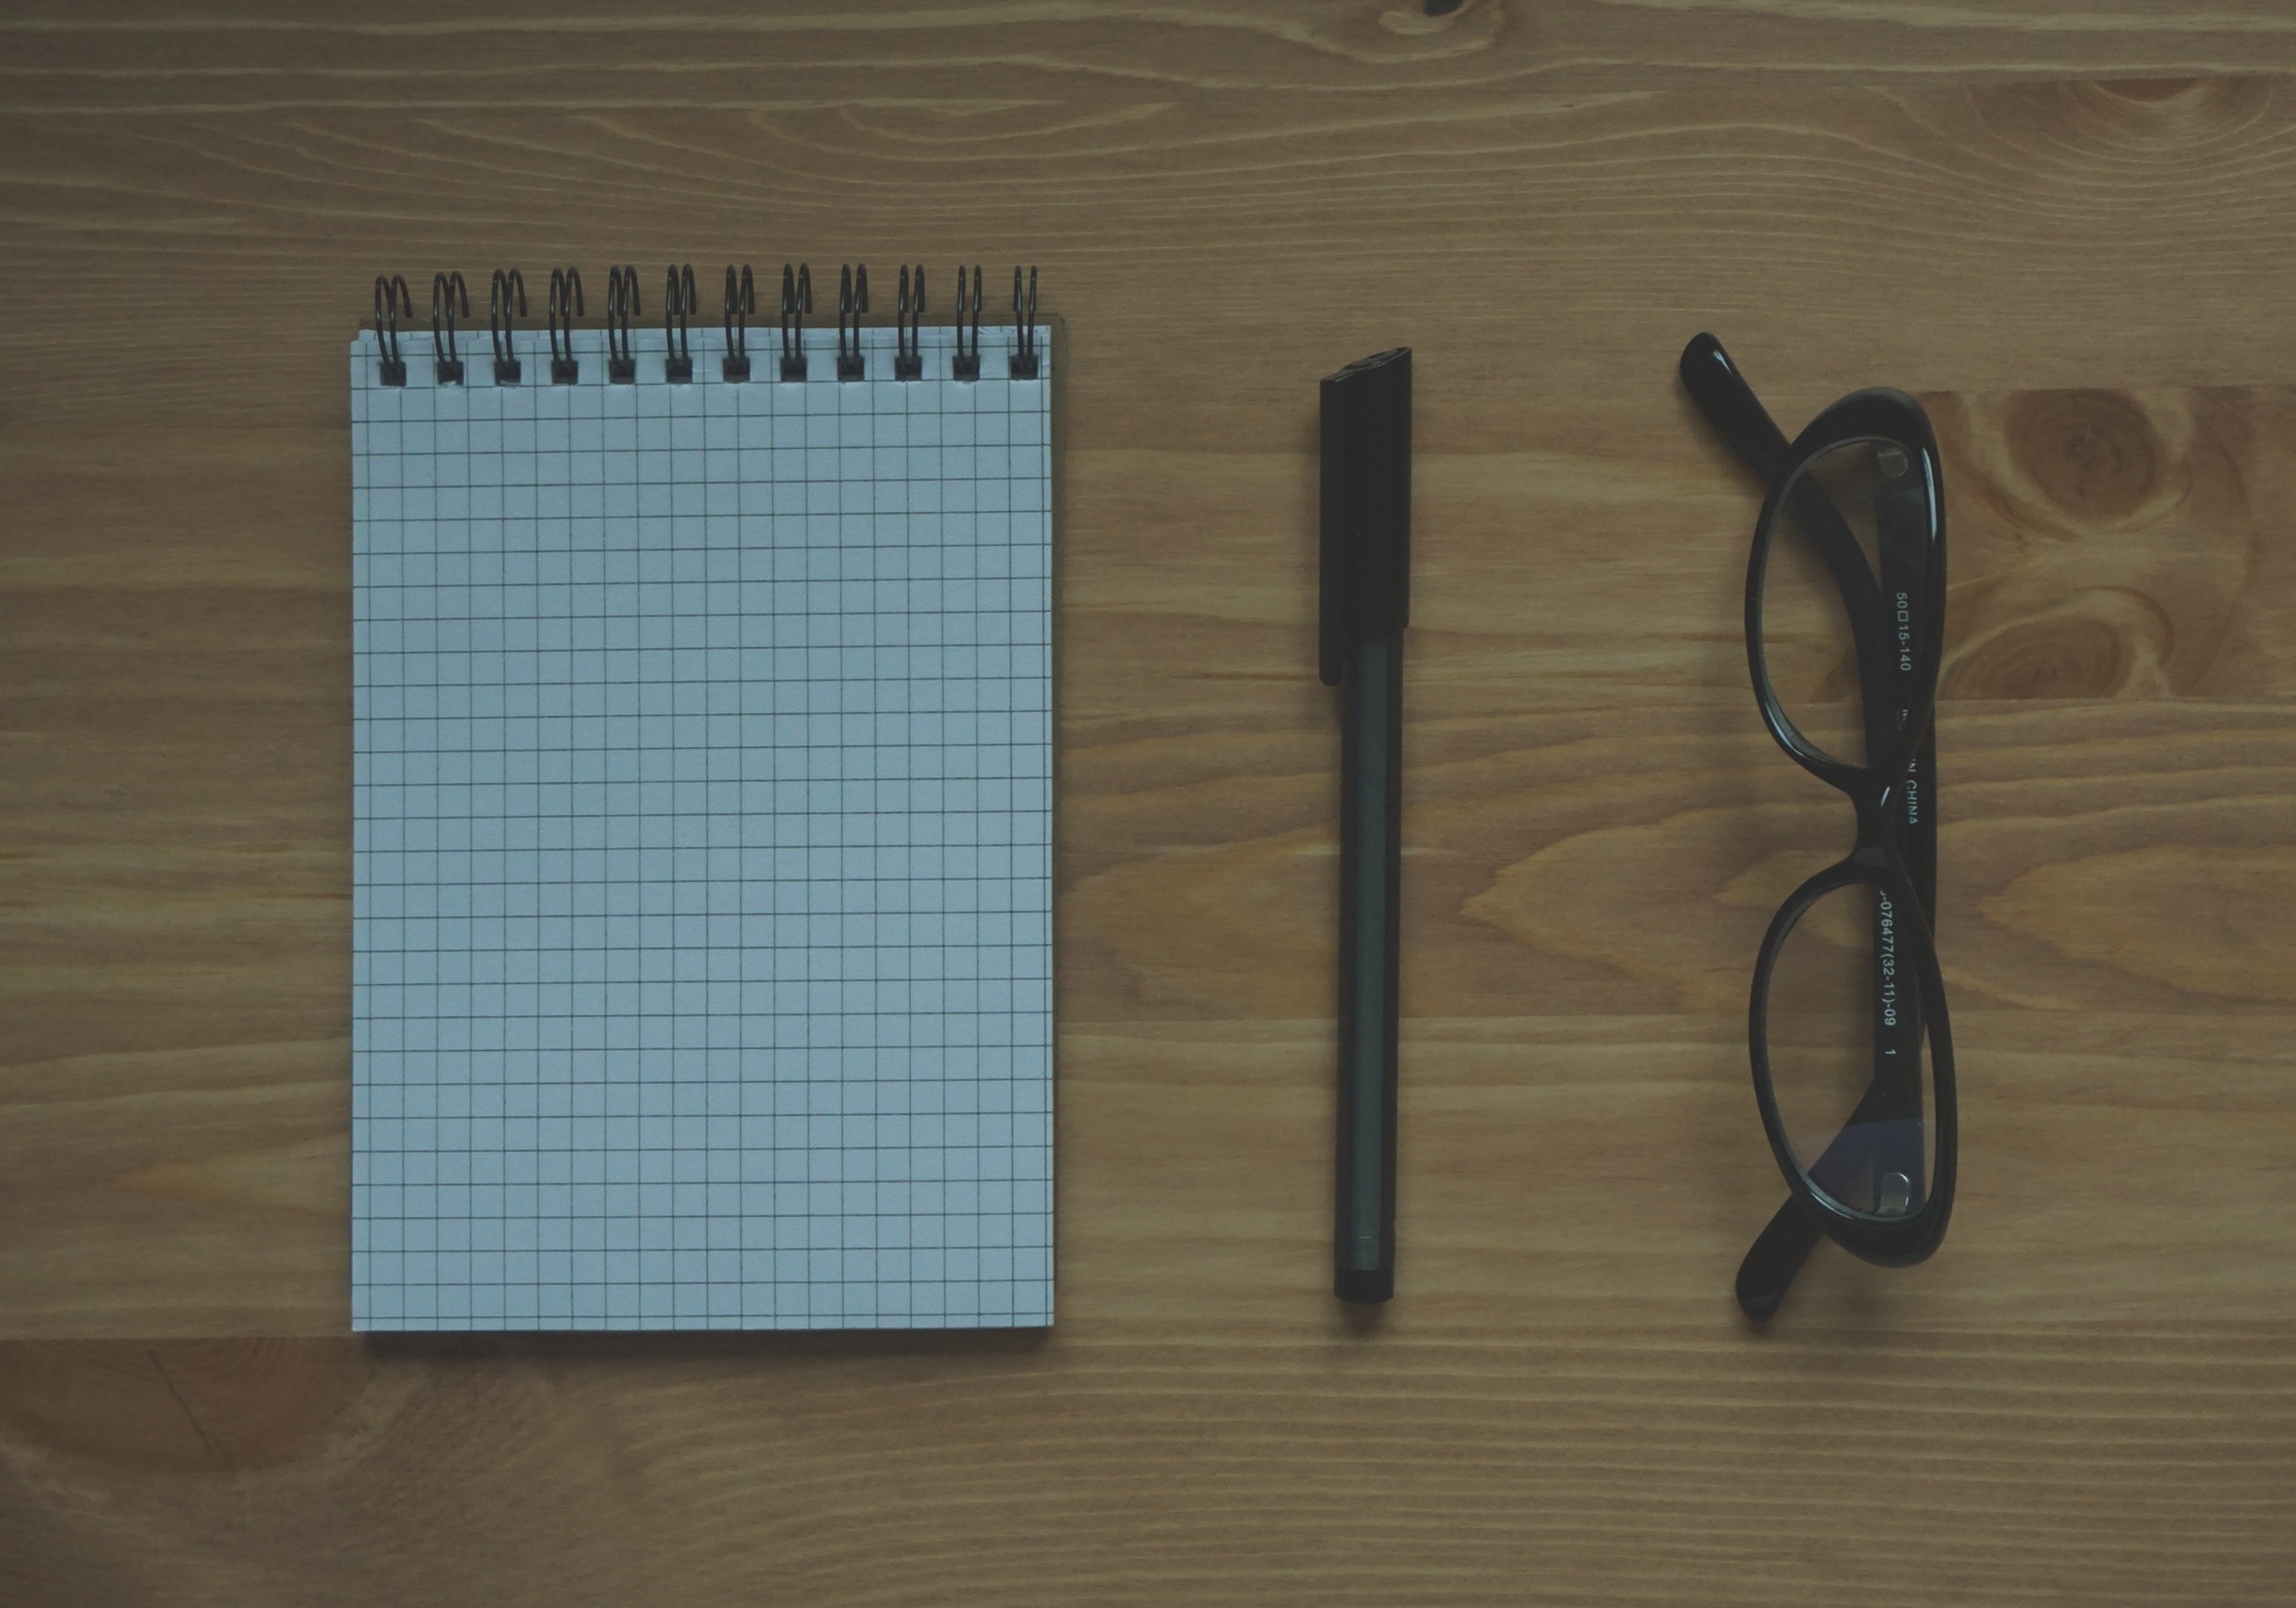
desk, notebook, table, wood, pen, notepad, product, art, drawing, eyeglasses, eyewear